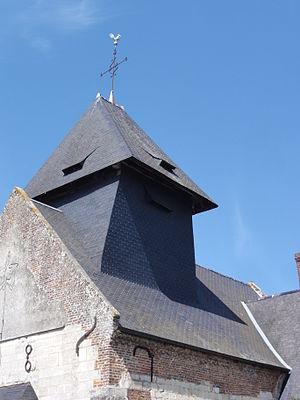
Marcy-sous-Marle (Aisne) église, toit du clocher
L'église Saint-Médard est une église située à Marcy-sous-Marle, en France.